David Ryckaert III

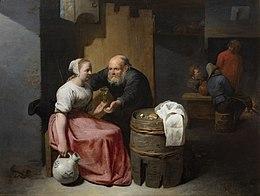
"The proposition"

The final stage in the stylistic development of Ryckaert is illustrated by his painting "In the inn" (Osterriethhuis, Antwerp) in which Ryckaert adapted Teniers' anecdotal way of painting to a scene of an idyllic and sentimental character.